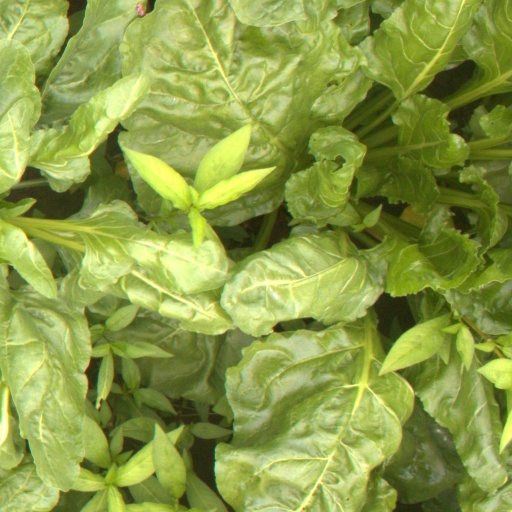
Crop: sugar beet